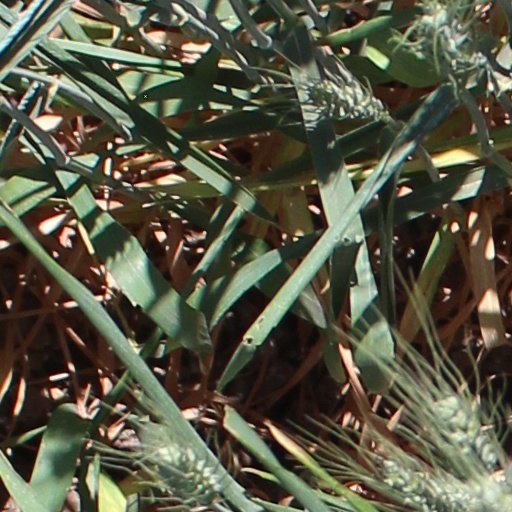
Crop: wheat